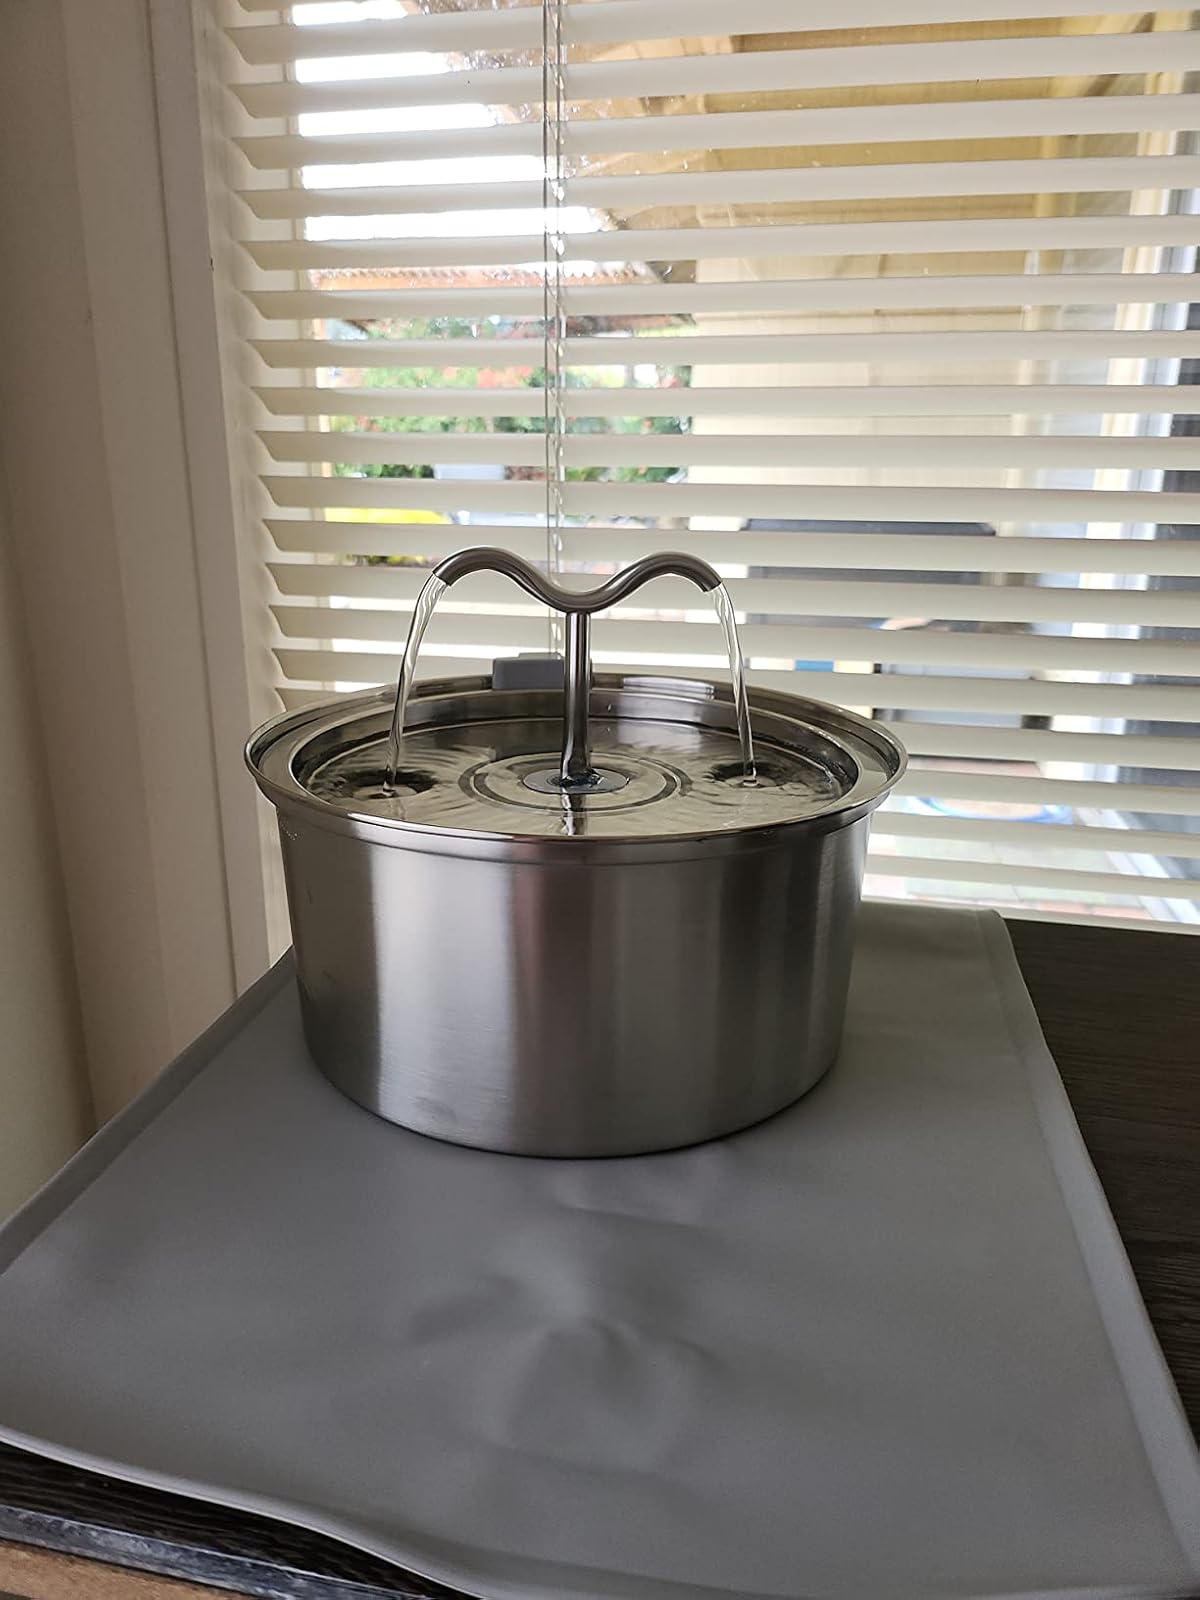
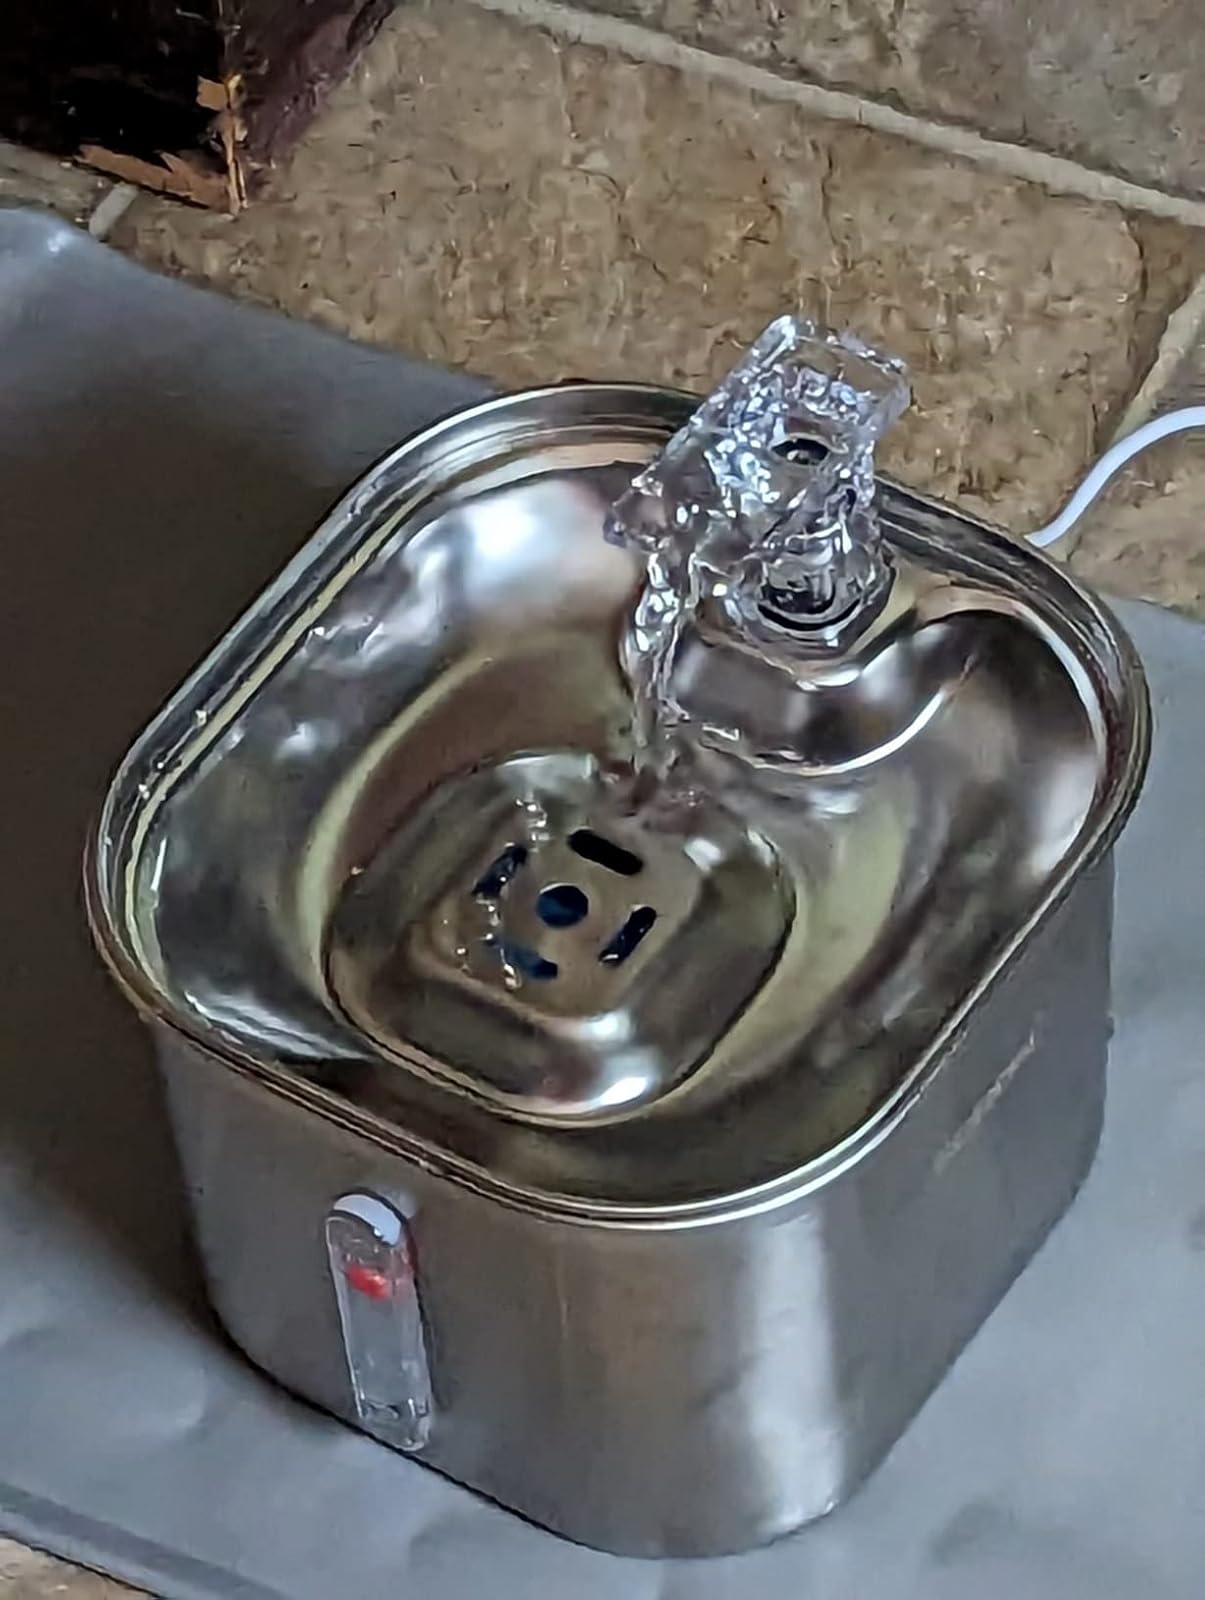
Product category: items_bowl
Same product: no